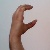
The image shows a hand gesture representing the letter 'C' in Indian Sign Language.